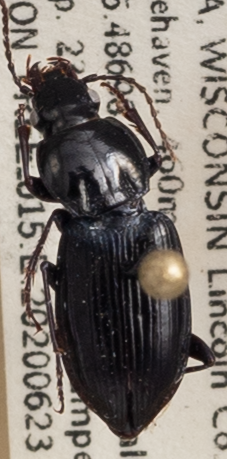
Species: Pterostichus mutus
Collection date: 2020-06-23
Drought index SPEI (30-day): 0.8
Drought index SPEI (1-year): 0.9
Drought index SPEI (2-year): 2.09